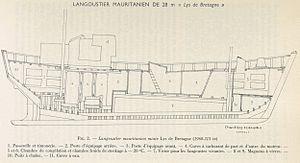
Coupe du langoustier Lys de Bretagne, long de 28 mètres, construit par les chantiers navals Keraudren de Camaret en 1960
Camaret-sur-Mer [kamaʁε syʁ mɛʁ] est une commune française située dans le département du Finistère, en région Bretagne.